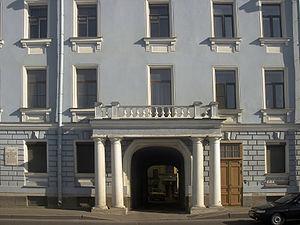
Le palais Saltykov est un célèbre palais classique de Saint-Pétersbourg.
Le quai Koutouzov, est une voie de Saint-Pétersbourg.